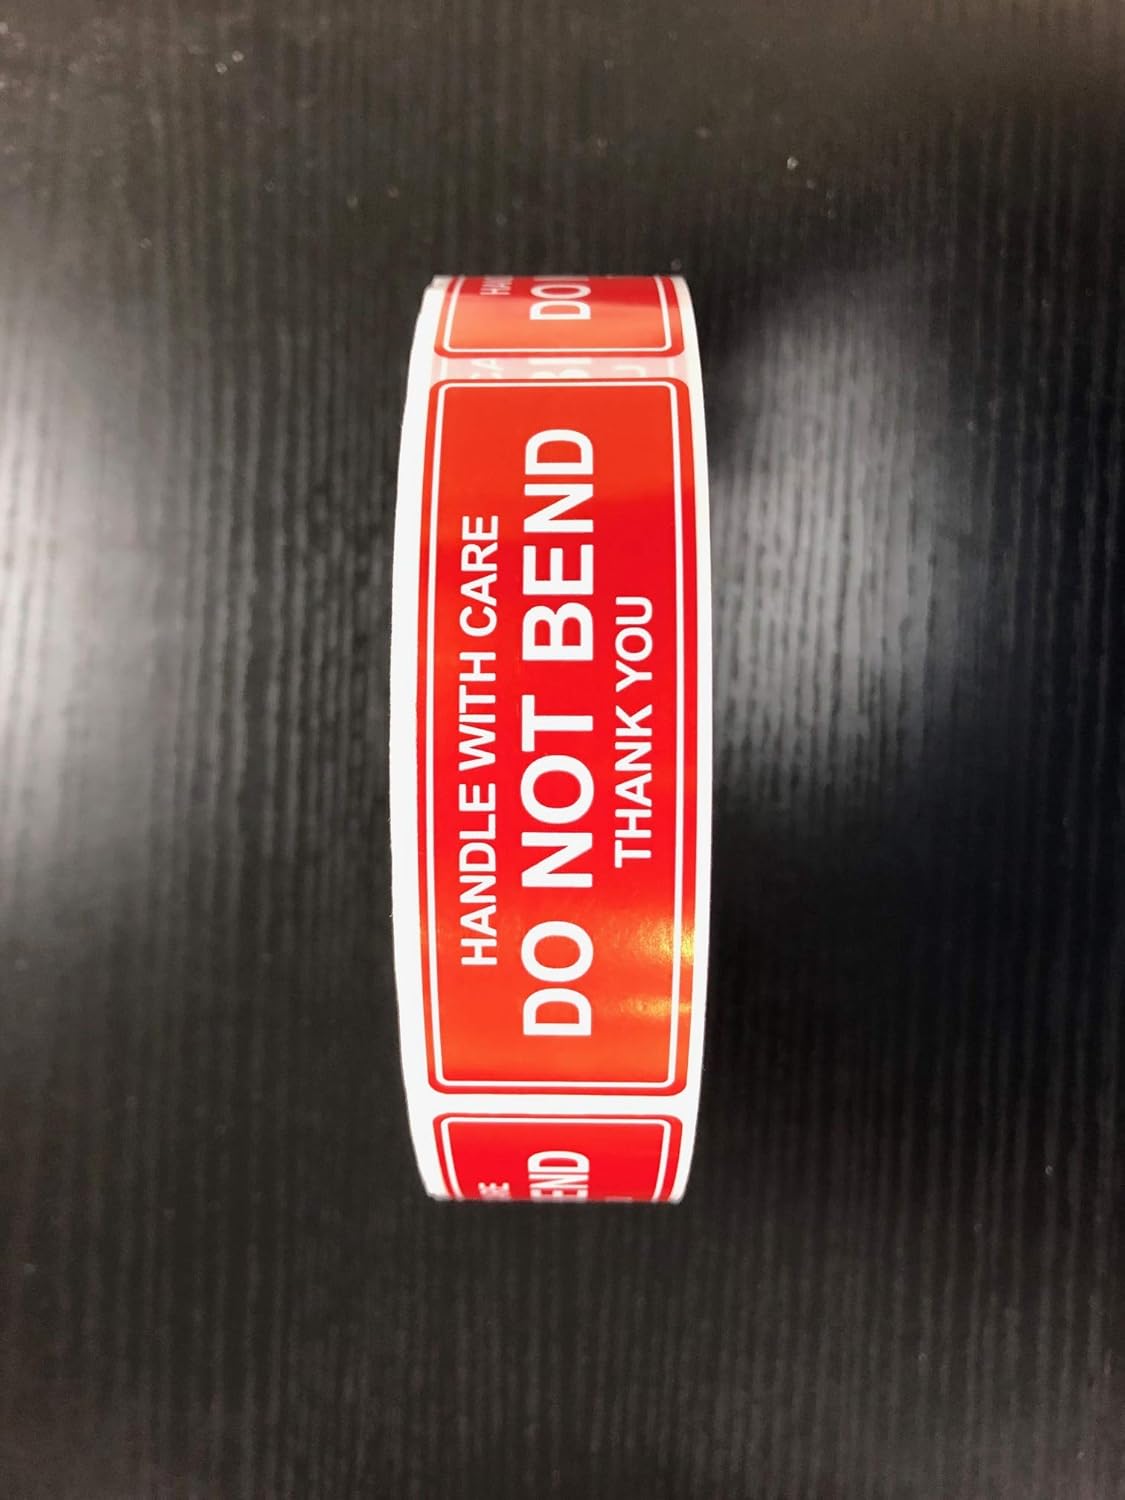
Handle with Care, DO NOT Bend, Thank You Shipping Stickers Labels, 1"x3", 1000 Labels [1 Roll of 1000]
Category: Office Products
Product Description Our labels manufactured with Grade A quality fluorescent paper with strong crystal adhesive glue. Fluorescent paper provided easy read and notify by carrier and packer. Non-removable crystal adhesive glue helps the labels stickiness. BPA free. Amazon FBA standard message labels. Specifications Material: Paper StickerColor: Fluorescent RedCompatible: Amazon FBA or other service neededTotal Labels: 1000Total Roll: 1 Product Dimension: 1” x 3” (LxW) Product Weight: 11oz Package Includes: 1 x 1000 Labels “Handle With Care, DO NO BEND, Thank you” All PacificMailer products GUARANTEE defect free/ damaged & come with 18 months warranty. Message us if you have any problems.
Features: PREMIUM QUALITY: Our labels manufactured by high quality flourescent highlight paper and cystal adhesive glue to prevent the damaged labels and non-stickness issue. | AMAZON FBA STANDARD FRIENDLY: Labels qualify FBA standard, and the sizes are very easy to notify the carrier or packer before ship out the product. | LABELS CONTENT: "Handle With Care, DO NOT BEND, Thank you" Labels | WHAT IS IN THE PACKAGE: You will receive total 1 rolls of 1000 labels (Total Labels: 1000) in the package. | 100% GUARANTEE: PacificMailer GUARANTEE every products are defect-free or damage-free and come with hassle-free 18 Months 100% money-back guarantee